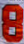
Number: 8